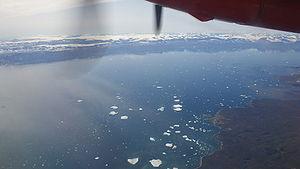
Le détroit de Sullorsuaq, également connu sous les termes de détroit de Vaigat, en danois, est un bras de mer situé dans l'ouest du Groenland.